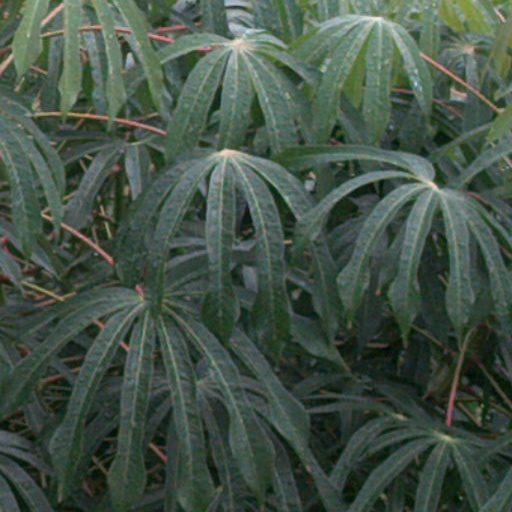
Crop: cassava